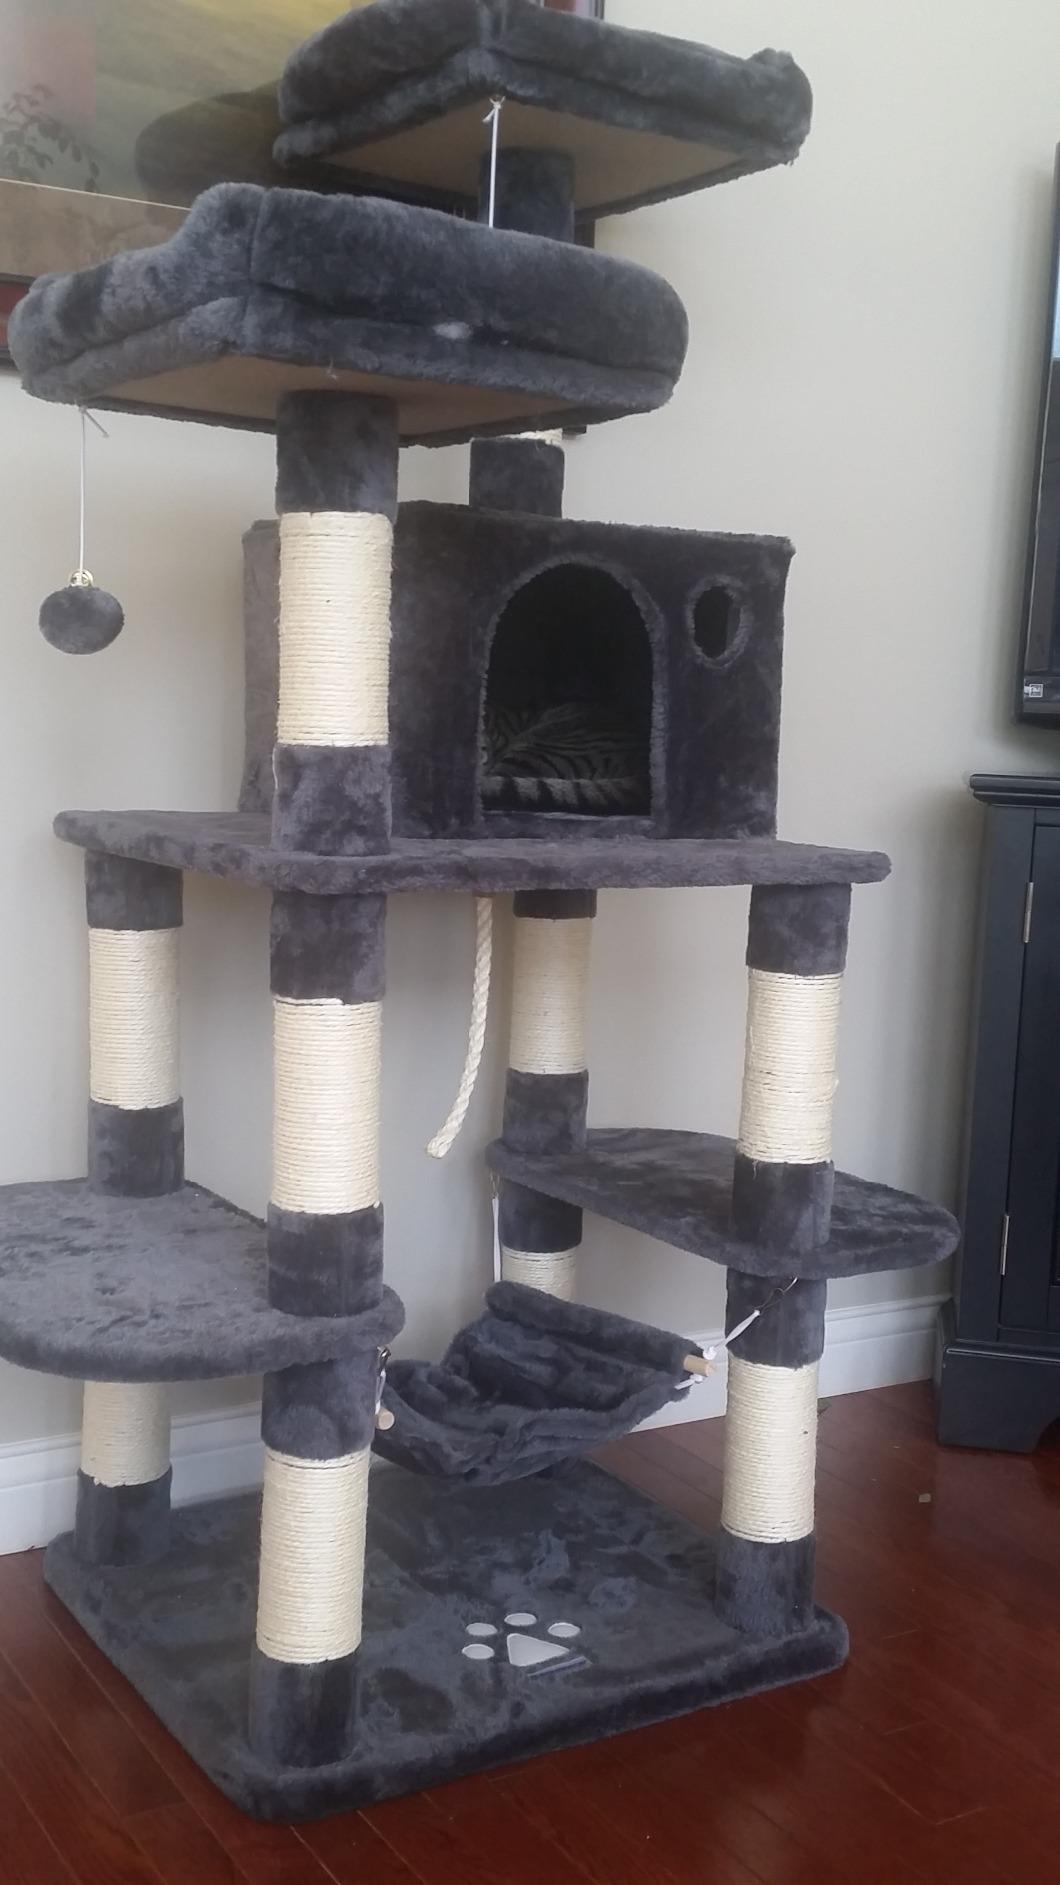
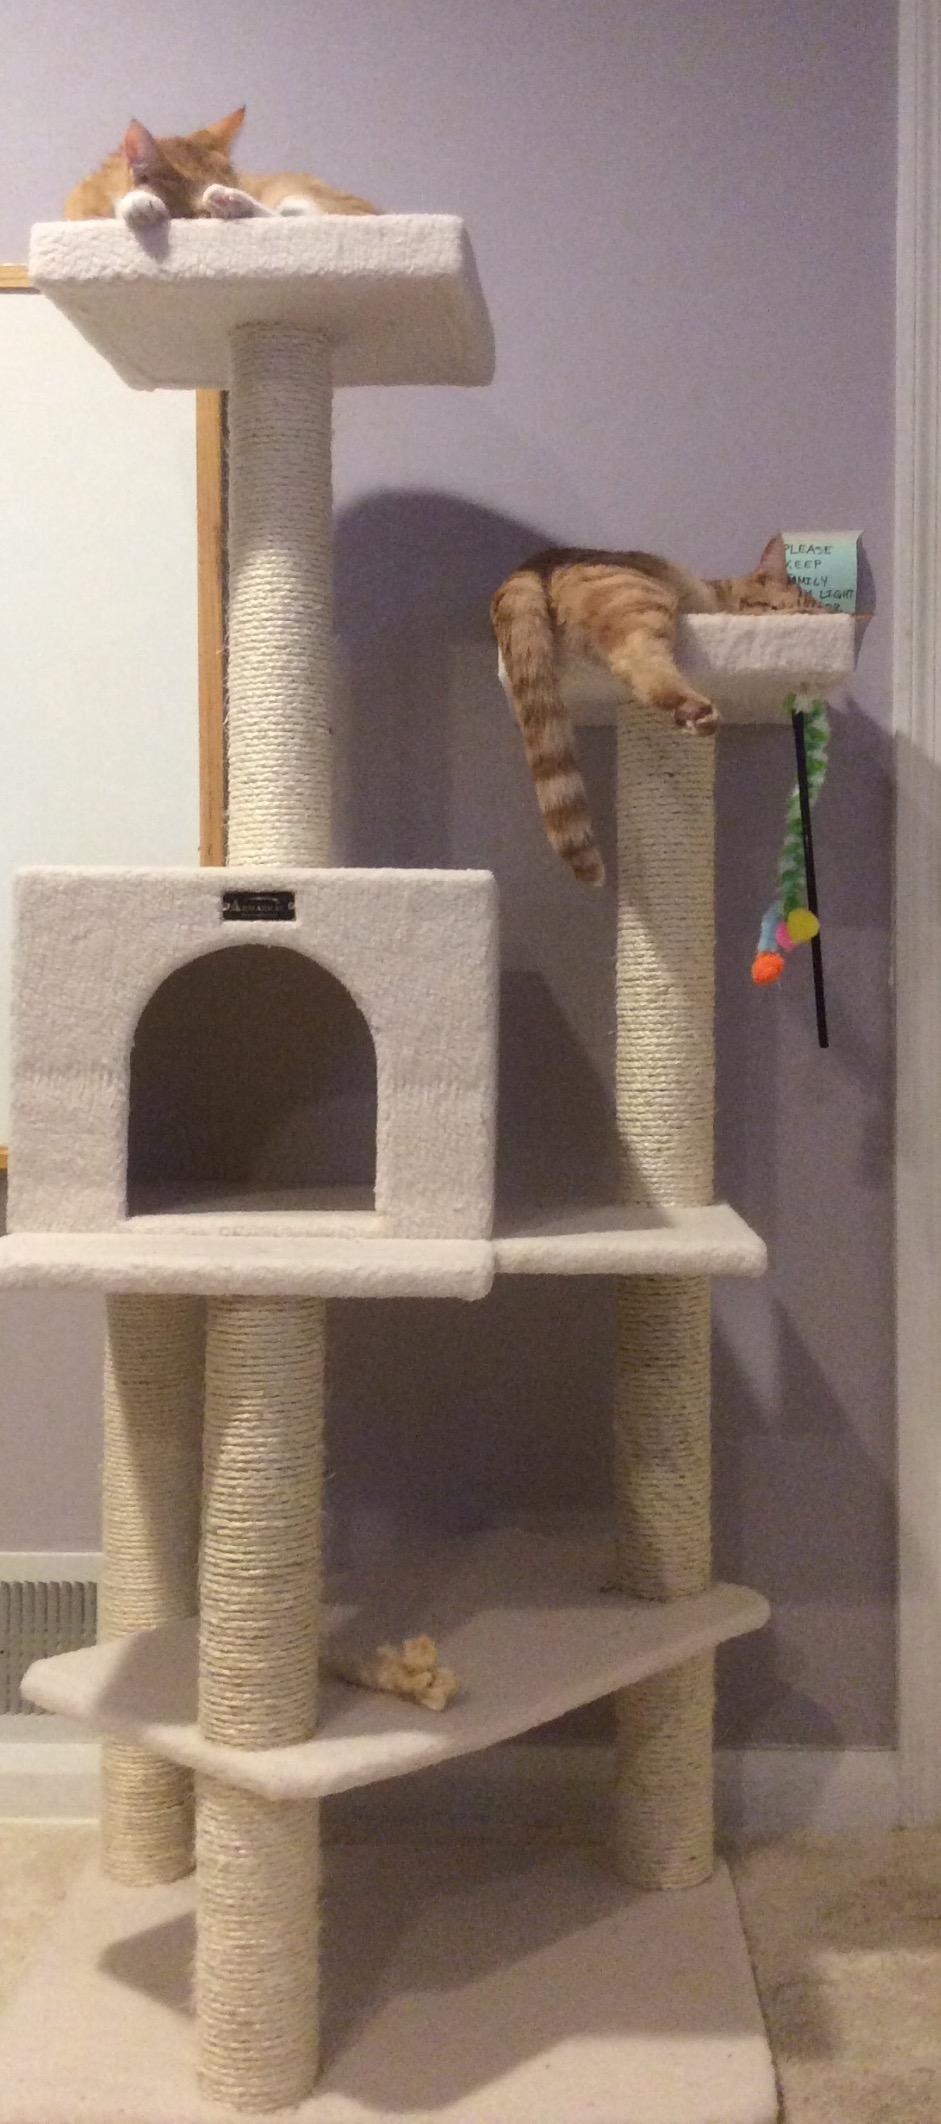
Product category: items_cat tree
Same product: no